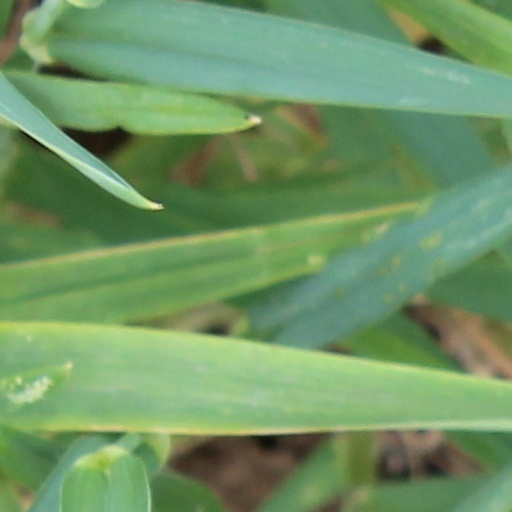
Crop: wheat